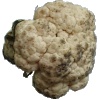
Label: Cauliflower 1